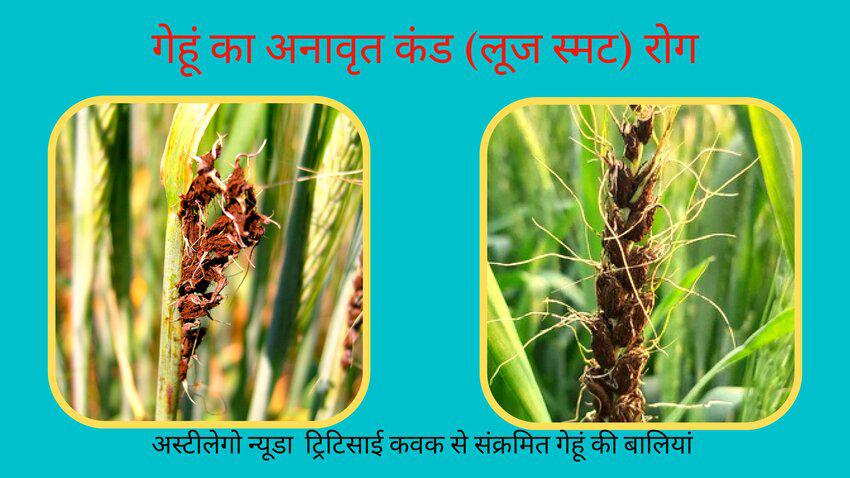
Plant: Wheat
Disease: wheat loose smut